Giovanni Lajolo

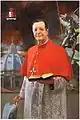
Portrait of Lajolo

Giovanni Lajolo (born 3 January 1935) is an Italian cardinal and former president of the Pontifical Commission for Vatican City State and president of the Governorate of Vatican City State.